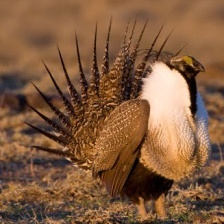
Species: GREATOR SAGE GROUSE
Scientific name: CENTROCERCUS UROPHASIANUS
ImageNet parent category: black_grouse